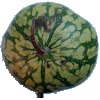
Label: Watermelon 1